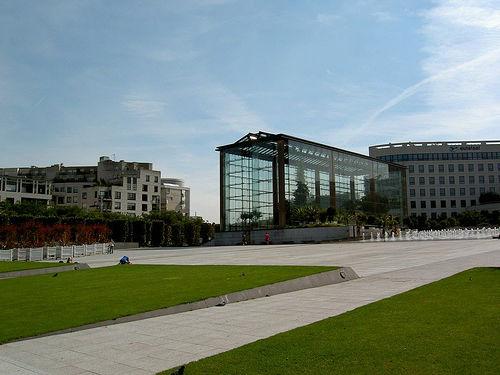
Weather: sun or clear